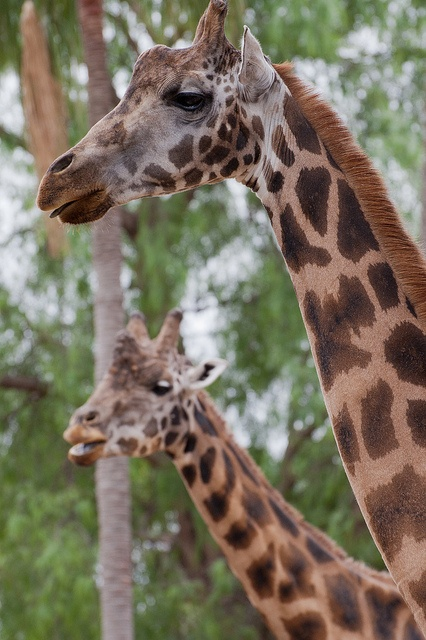
Two tall adult giraffes relax by some trees.
two girrafe standing side by side next to some trees
Two giraffes are photographed in a forested area.
THERE ARE TWO ZEBRAS STANDING TOGETHER AT THE DEN
a couple of giraffes stand by some trees